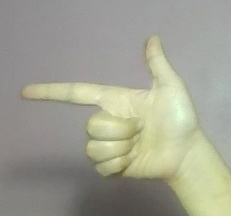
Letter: yaa